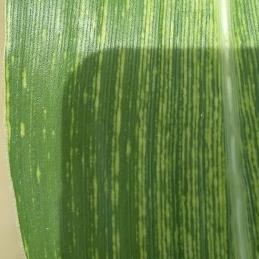
Crop: Maize
Condition: stripe-d